Rock n' Bolt

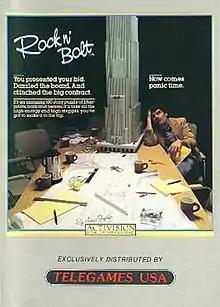

Rock n' Bolt is a puzzle video game developed by Action Graphics and published in 1984 by Activision for ColecoVision, Commodore 64, MSX, and SG-1000.